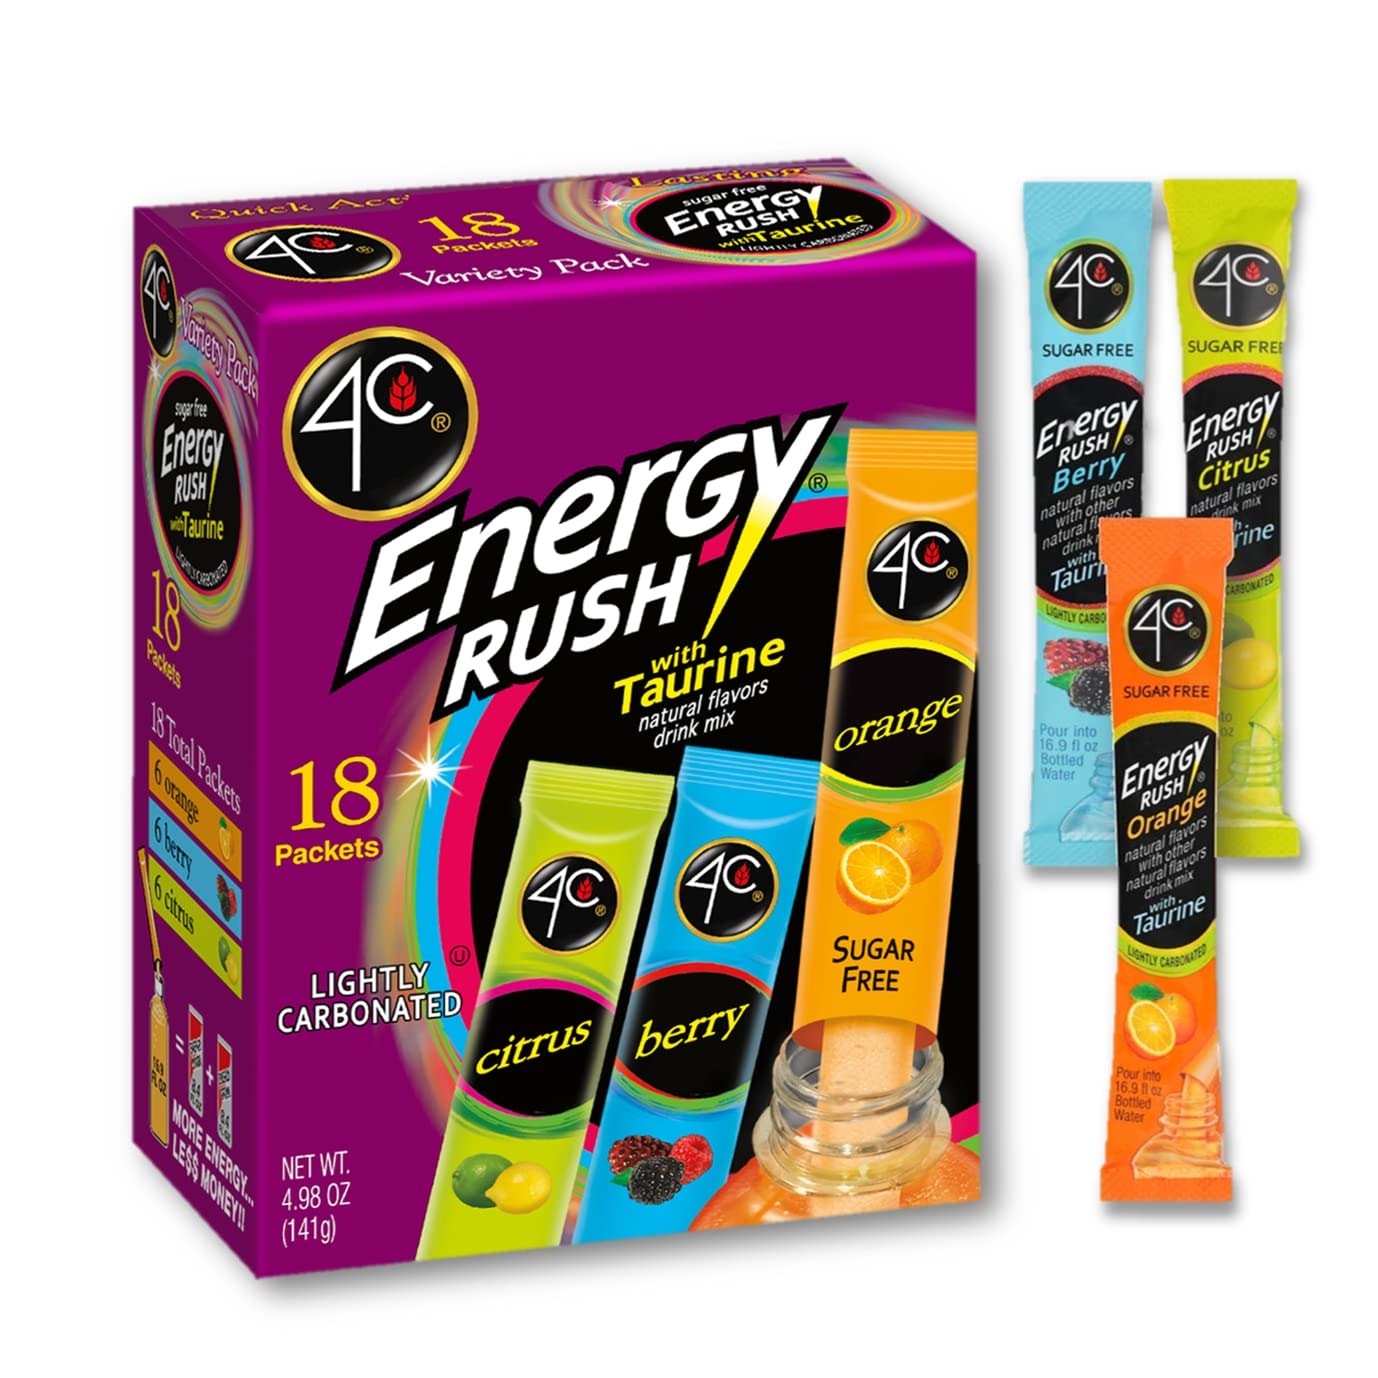
Item Name: 4C Energy Rush Stix, Variety 1 Pack, 18 Count, Single Serve Water Flavoring Packets, Sugar Free with Taurine, On the Go Bundle
Bullet Point 1: ENERGY TO GO | 4C's Premium Energy Rush Stix are perfect for those that are always on the move. Ideal for traveling, keeping one in the purse/backpack, one on the desk, or one in your car. Never go bland with your water again and keep the energy levels up!
Bullet Point 2: PERFECT PICK ME UP | Whether you're headed to the gym, waking up early, traveling or fighting off that 2:30pm slump, 4C's Energy Rush Stix are the quick and easy option to gain some energy while drinking deliciously flavored water!
Bullet Point 3: DELICIOUS FLAVORS | 4C has mastered each and every flavor! With an assortment of premium berries, sun packed citrus, and other delicious fruit sweetness, 4C has all the flavors you're looking for!
Bullet Point 4: VALUE & CONVENIENT | These 18ct packets are perfect for trying out 4C's Energy Rush Flavors. If you love them, search for our bulk offerings of 350ct-500ct packet bundles
Bullet Point 5: EXPERTS IN ENHANCERS | 4C have been experts in quality foods and water flavorings, dating back to 1935! As a family owned business, we take pride in the premium quality offerings we create and share with the world
Value: 18.0
Unit: Count

Price: 9.235